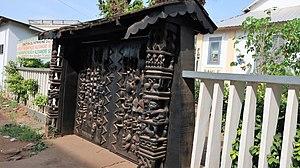
Porto-Novo est la capitale du Bénin, située dans le sud du pays, près de la côte Atlantique. Elle est la ville par excellence des ethnies Goun et Yoruba et de la minorité ethnique tori. En langue goun-gbe, Porto-Novo est appelé généralement Hogbonou et Adjatchey par les Yorubas.